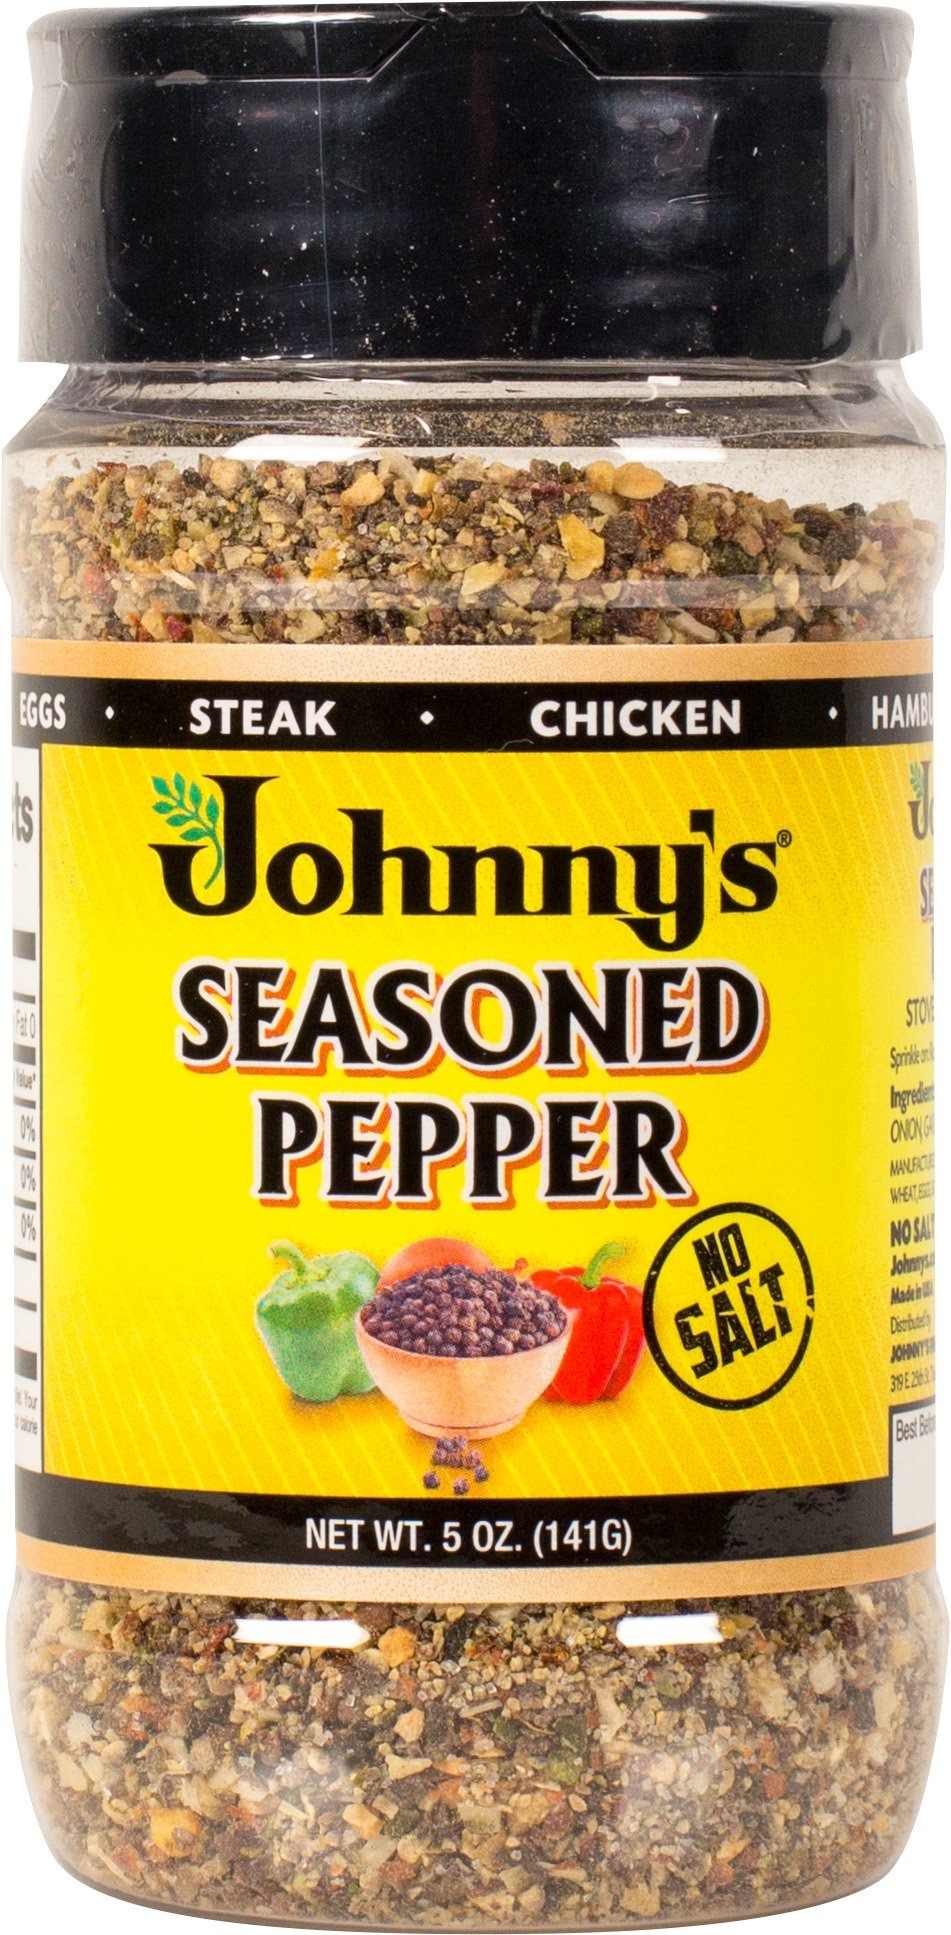
Item Name: Johnny's Seasoned Pepper, 5 Oz
Bullet Point 1: Spread liberally on roasts
Bullet Point 2: Shake moderately on steaks, chicken, pork, hamburgers, fish and seafood to bring out the flavor
Bullet Point 3: Black pepper, sugar, red & green bell pepper, onion, garlic
Bullet Point 4: Made in the USA
Bullet Point 5: Keto friendly
Bullet Point 6: Complimentary to paleo
Bullet Point 7: 5 oz
Bullet Point 8: Locally sourced ingredients
Value: 5.0
Unit: Ounce

Price: 12.595